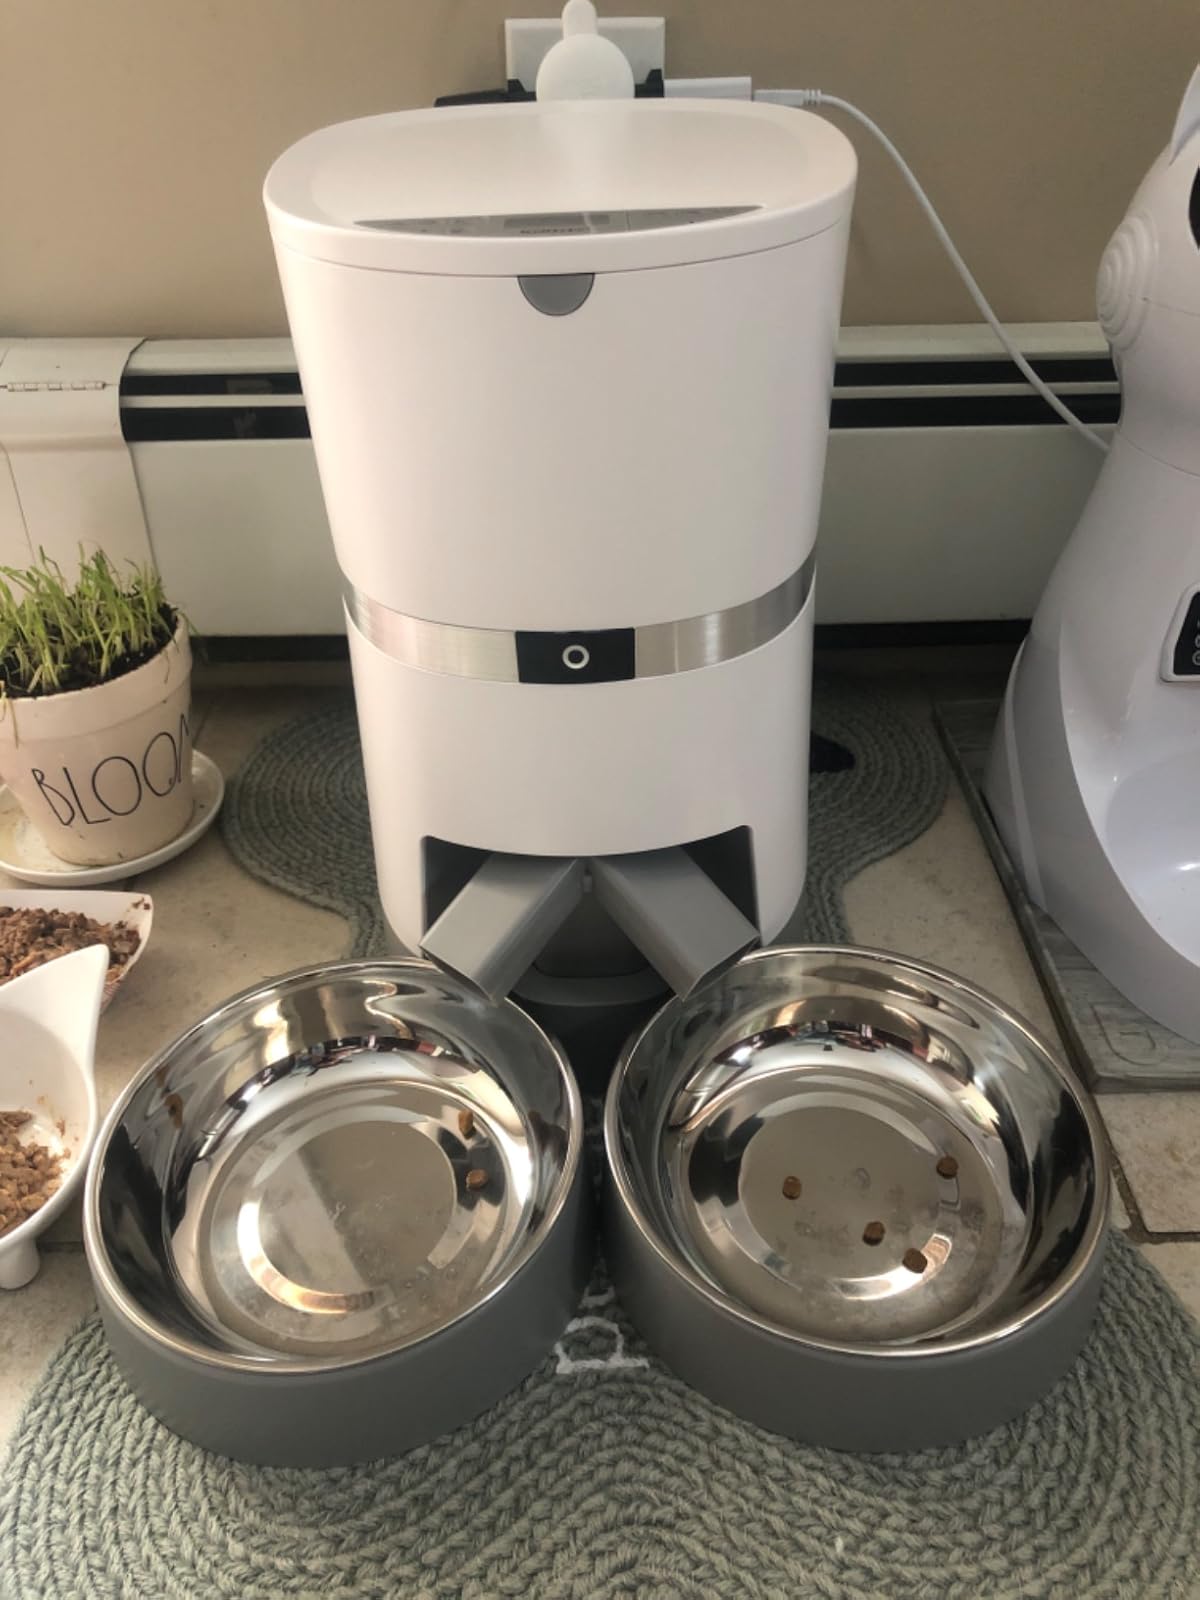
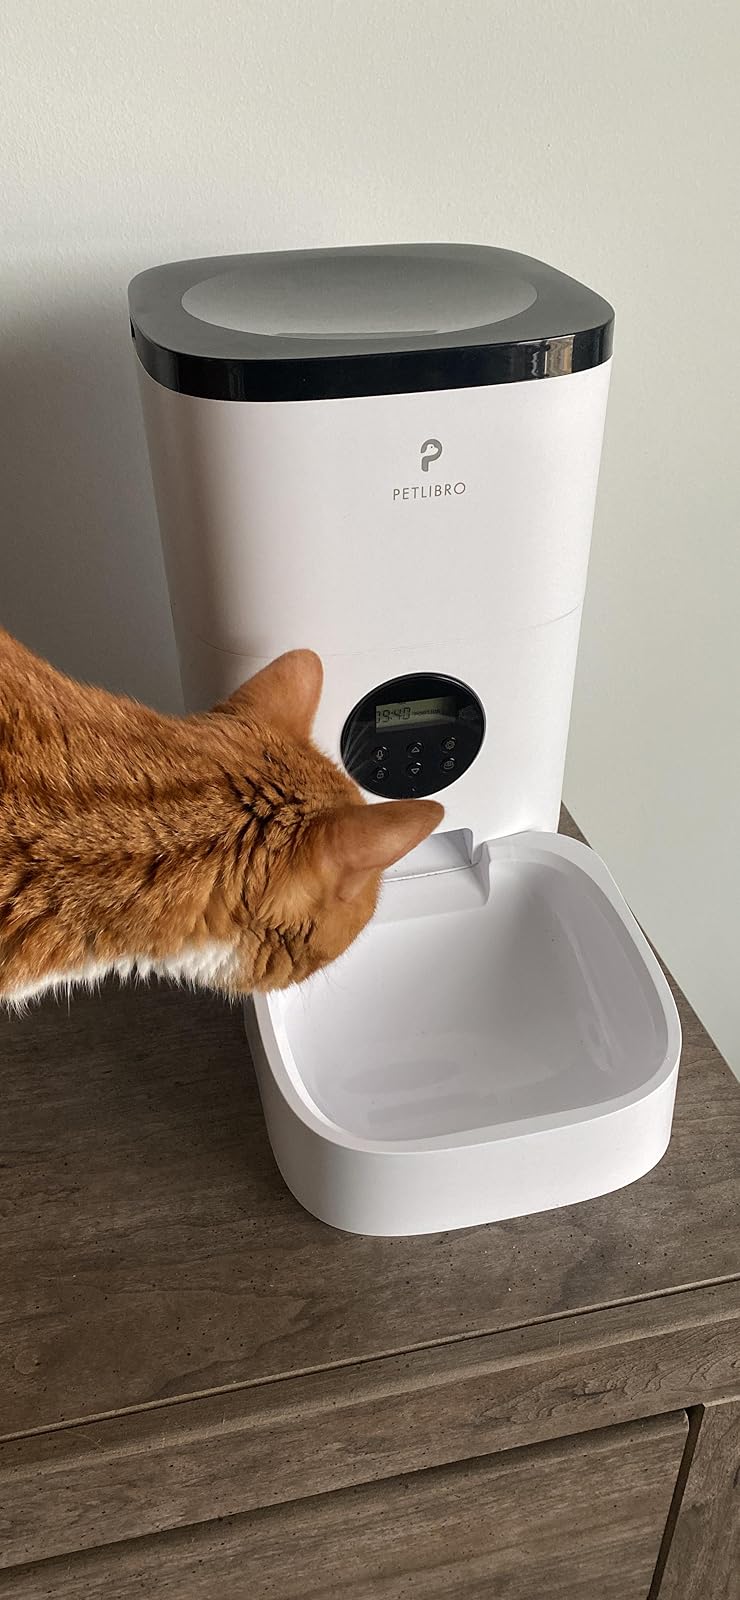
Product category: items_feeder
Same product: no